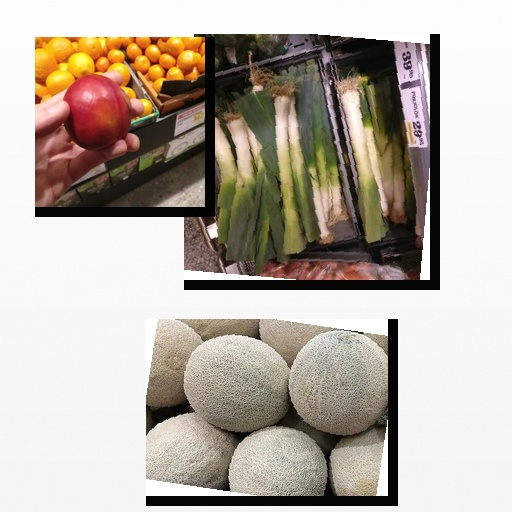
Food items: nectarine, leek, cantaloupe